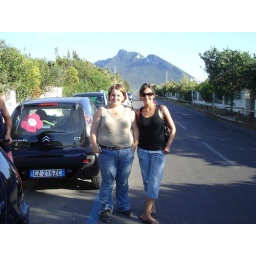
.. on the road by the beach